Poplar Thicket

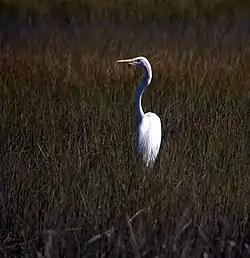

Poplar Thicket, also known as Marian R. Okie Memorial Wildlife Preserve at Poplar Thicket, is an archaeological site located in Long Neck, Delaware. Poplar Thicket is the name of a farm purchased by L.P. Faucett in 1918. It consists of forest, marshes, and wetlands spread across a quarter-mile of undisturbed Indian River Bayshore. Austin Okie, a grandson of Faucett, donated the property to The Nature Conservancy in October 2007, to serve as a bird refuge. The property was subsequently transferred to the state of Delaware, establishing it as the Marian R. Okie Memorial Wildlife Preserve at Poplar Thicket. The property is administered by the Delaware Department of Natural Resources and Environmental Control and serves as a bird sanctuary, used for conservation education and environmentally-sensitive activities such as bird-watching and walking.